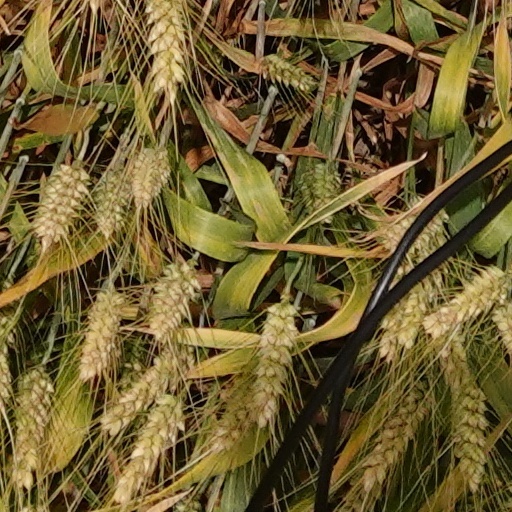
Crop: wheat